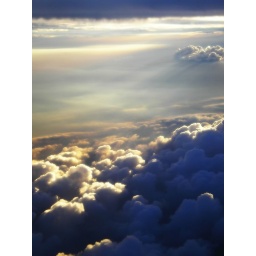
love lifts us up, flying above the clouds